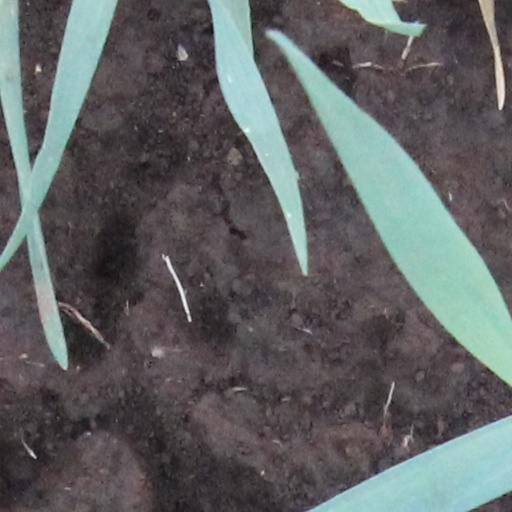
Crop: wheat